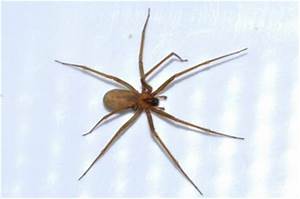
Label: spider